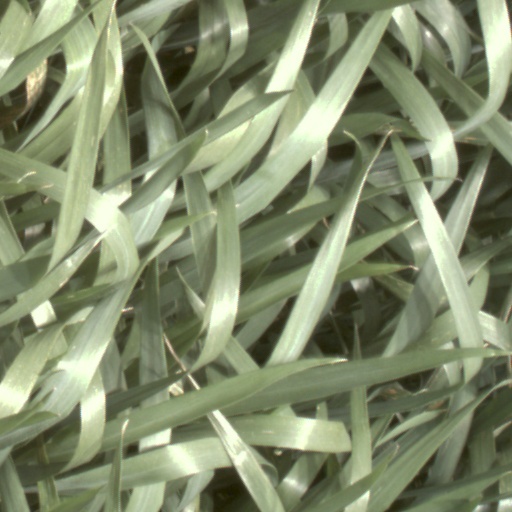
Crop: wheat